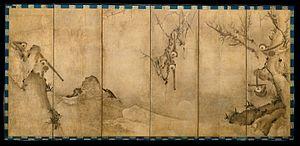
Sesson Shukei, de son vrai nom Satake, noms de pinceaux Sesson, Shûkyosai, Shûkai et Kakusen-Rôjin, né vers 1504, mort après 1589, est un moine bouddhique et peintre japonais du XVIᵉ siècle.